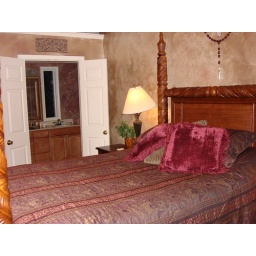
Master bedroom with a queen size bed.  Entrance to the bathroom area in the foreground